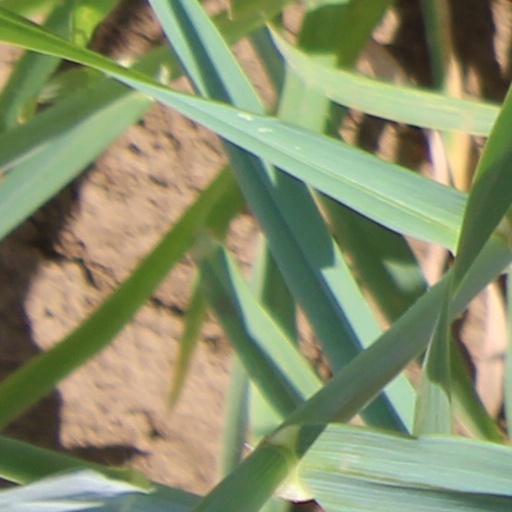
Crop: wheat